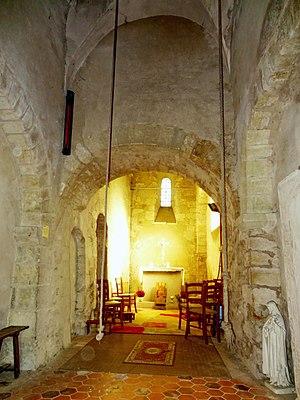
Intérieur de l'église - voir titre.
L'église Saint-Martin est une église catholique paroissiale située à Follainville-Dennemont, dans les Yvelines, en France. Elle se compose, pour l'essentiel, d'un vaste vaisseau unique, aux murs lisses, recouvert d'un plafond plat. On peut néanmoins distinguer entre la nef, dont les élévations extérieures sont assez disparates, et le chœur, d'un style Renaissance sobre préfigurant le style classique. L'église a été consacrée et dédiée à saint Martin de Tours le 24 juin 1561, probablement à l'occasion de l'achèvement du chœur. La nef a été retouchée au XVIIIᵉ siècle, et une tentative d'améliorer l'esthétique du sanctuaire a été entreprise à la même époque. Les travaux s'arrêtèrent après la pose de trois colonnes toscanes. Au nord de cette nef, subsistent encore des éléments de l'église romane primitive. Il s'agit notamment d'un petit clocher de la fin du XIᵉ siècle, dont la base est voûtée d'arêtes, et dont l'étage de beffroi a été refait dans le style gothique un siècle plus tard, ainsi que d'une travée voûté en berceau du milieu ou du troisième quart du XIIᵉ siècle.